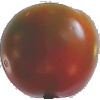
Label: Tomato Maroon 1